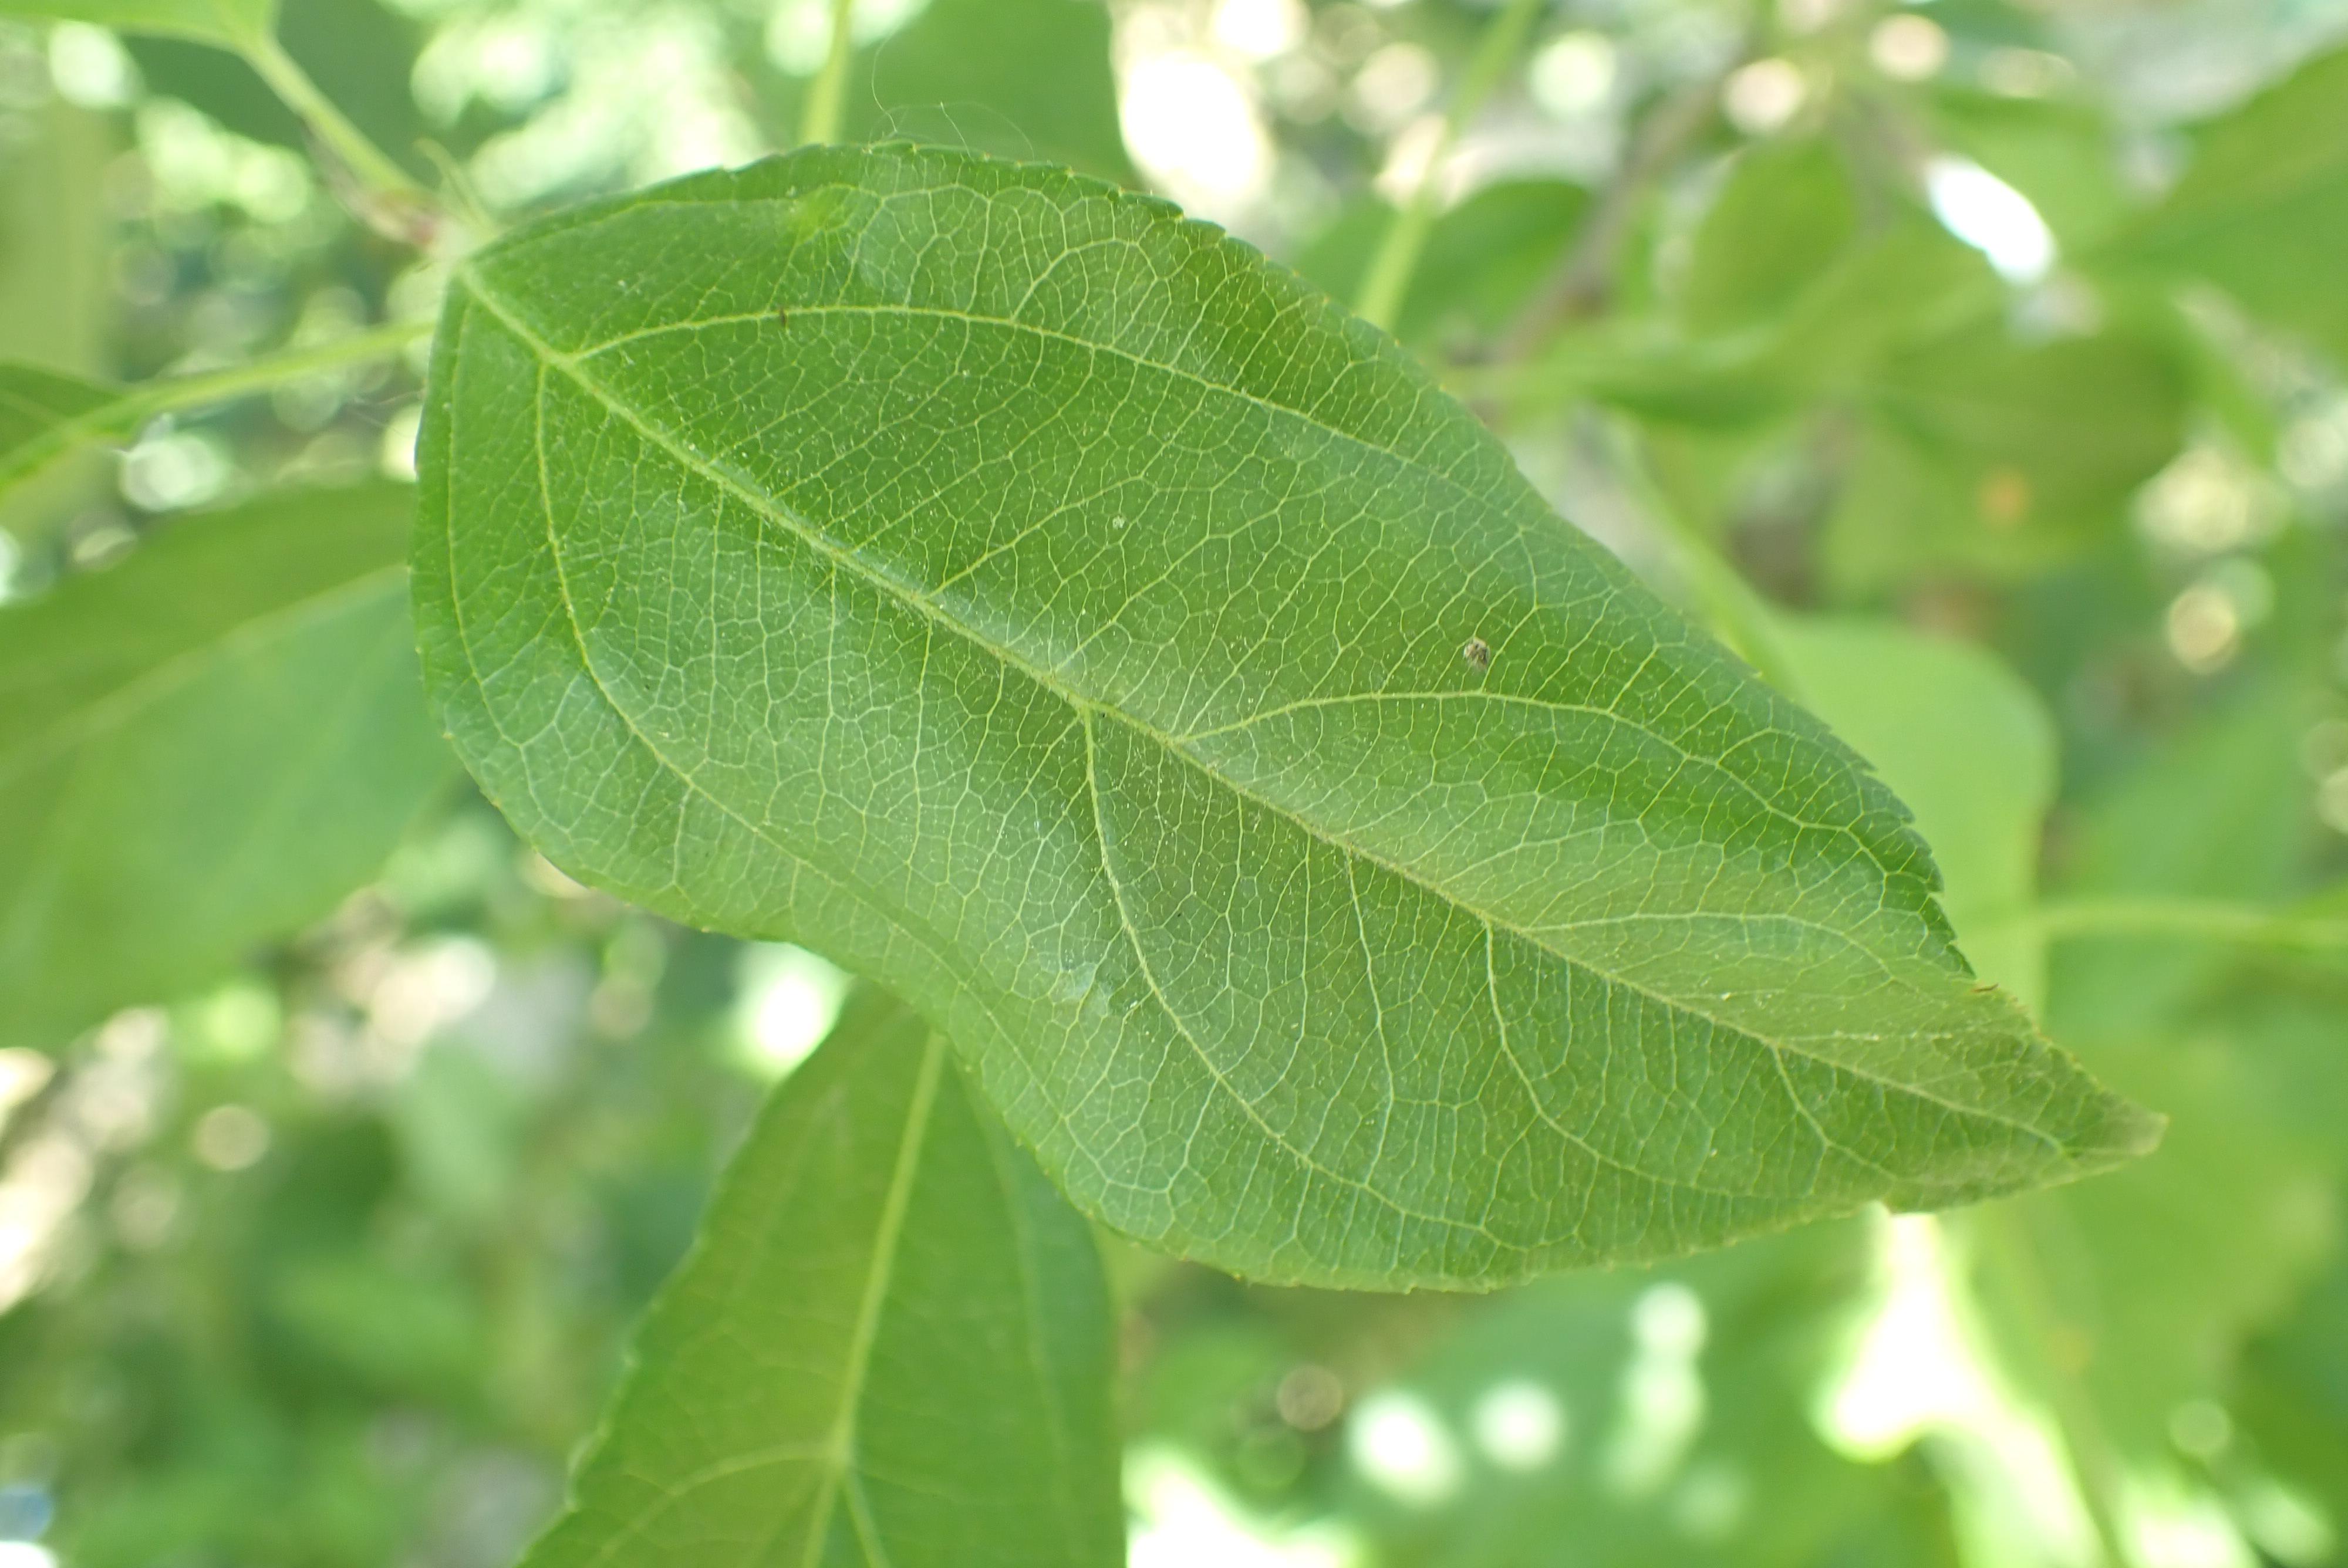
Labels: healthy